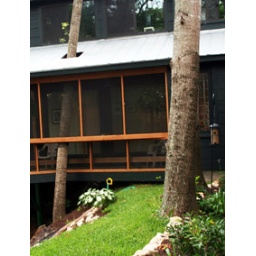
The house is welcome in the forest. It is only fair that the forest be welcome in the house.